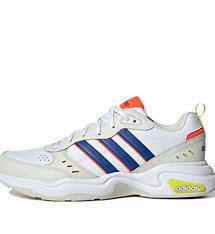
Brand: adidas
Model: NEO Strutter Athletic